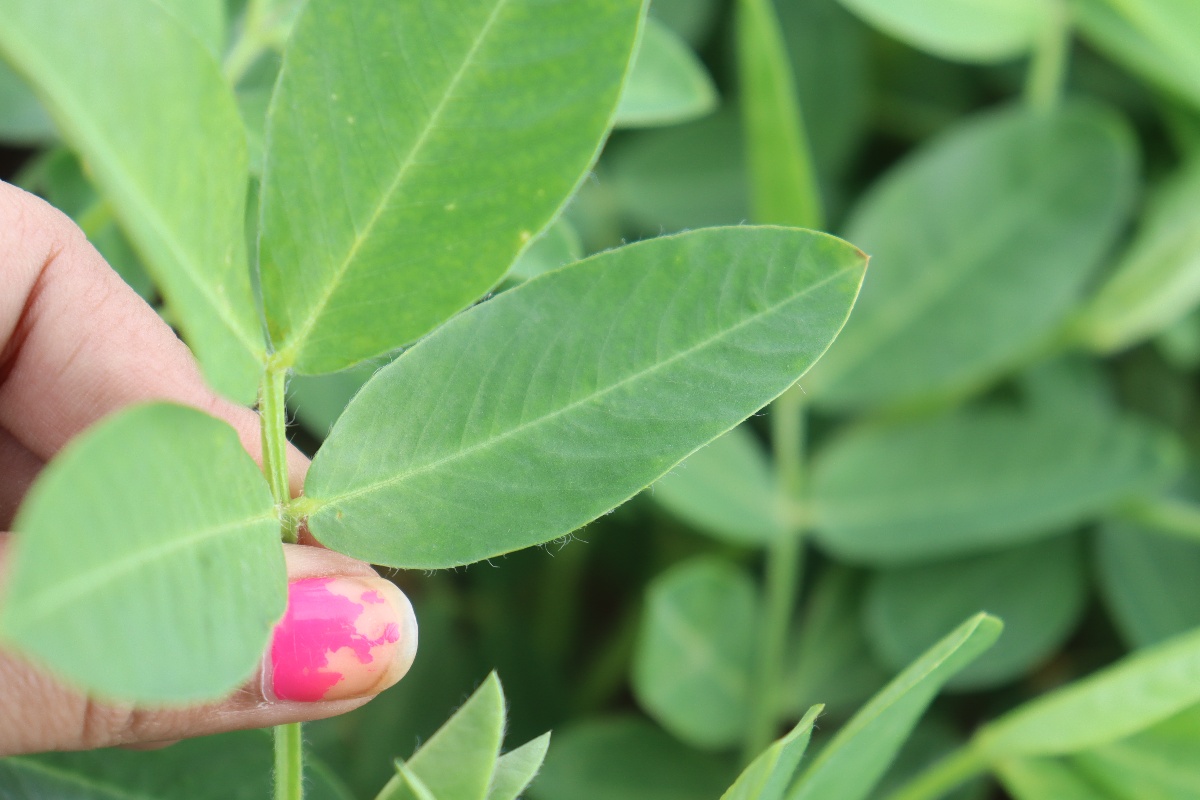
Label: healthy leaf